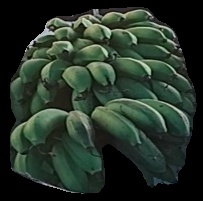
Variety: rasbale
Grade: grade2